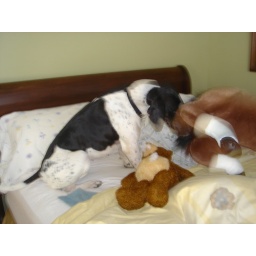
clearly the stuffed bear &amp;amp; pony never stood a chance against the fierce Miss Annabelle!!